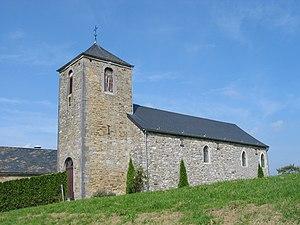
Abée (Belgique), la chapelle Saint-Donat.